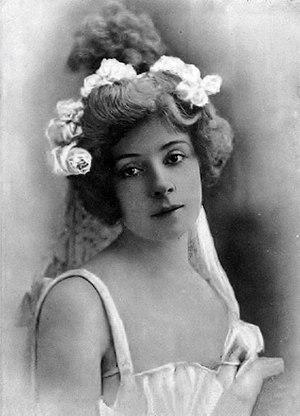
Amélie Diéterle par le photographe Léopold-Émile Reutlinger. Amélie Diéterle est une comédienne française, née à Strasbourg le 20 février 1871 et morte à Cannes, le 20 janvier 1941. Elle est légitimée à Paris en 1892 par le capitaine Louis Laurent, chevalier de la Légion d'Honneur. Amélie Diéterle s'est mariée à Vallauris le 16 juin 1930 avec André Simon (1877-1965). Amélie Diéterle joue principalement au Théâtre des Variétés à Paris au cours de la Belle Époque. Elle est représentée ici dans l'opéra-bouffe
Amélie Diéterle, nom de scène d'Amélie Laurent, est une actrice, cantatrice et collectionneuse d'art française, née à Strasbourg le 20 février 1871 et morte à Cannes le 20 janvier 1941.